Duff Beer

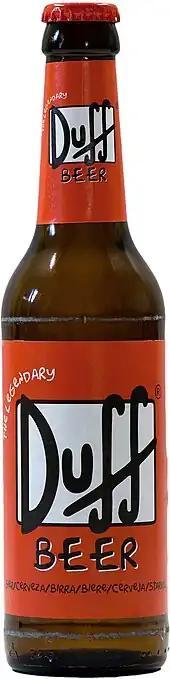
"The Legendary Duff Beer", brewed in Germany for Duff Beer UG

In Germany the Eschweger Klosterbrauerei, a brewery in Hessen, brewed a Duff Beer under the German Reinheitsgebot, under contract for Duff Beer UG. It was distributed in many European countries, and in Australia from 2011.